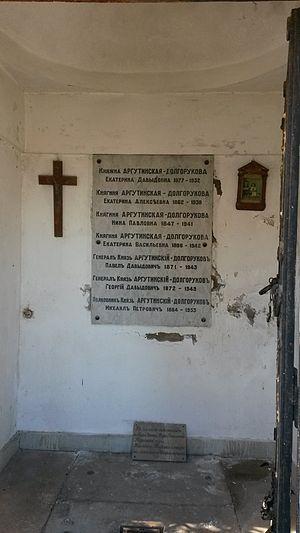
Arghutyan-Yerkaynabazuk, Mkhargrdzeli-Arghutashvili, sera plus tard connu sous le nom de Argutinsky-Dolgoroukov. C'était une famille noble arméno-géorgienne dont le double nom de famille indique leur descendance d’Arghut et de la famille médiévale Mkhargrdzeli. « Dolgoroukov » est une traduction russe directe de « Mkhargdzeli », ce qui signifie littéralement en géorgien « long bras », qui fut accordé par le tsar Paul Iᵉʳ en 1800.